Tree plantation

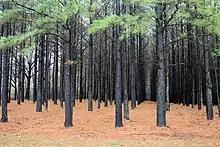
A pine plantation in the United States

A tree plantation, forest plantation, plantation forest, timber plantation, or tree farm is a forest planted for high volume production of wood, usually by planting one type of tree as a monoculture forest. The term "tree farm" also is used to refer to tree nurseries and Christmas tree farms. Plantation forestry can produce a high volume of wood in a short period of time. Plantations are grown by state forestry authorities (for example, the Forestry Commission in Britain) and/or the paper and wood industries and other private landowners (such as Weyerhaeuser, Rayonier, and Sierra Pacific Industries in the United States or Asia Pulp & Paper in Indonesia). Christmas trees are often grown on plantations, and in southern and southeastern Asia, teak plantations have replaced the natural forest.